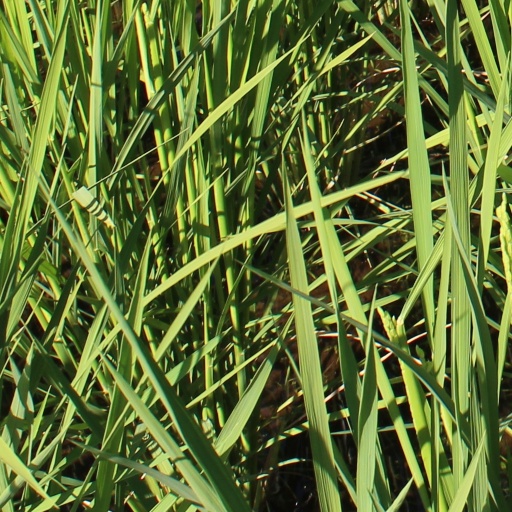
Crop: rice